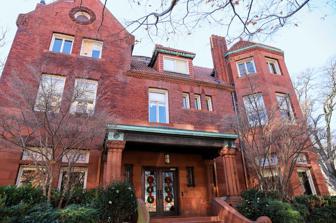
Building: Ginter House
Country: United States of America
Year built: 1892
Historic house in Virginia, United States Ginter House Ginter House, Richmond VA Location within Virginia Show map of Virginia Ginter House (the United States) Show map of the United States General information Location Richmond, Virginia Country United States Coordinates 37°32′28″N 77°26′5″W / 37.54111°N 77.43472°W / 37.54111; -77.43472 Current tenants Virginia Commonwealth University Completed 1892 Owner Virginia Commonwealth University Design and construction Architect(s) Harvey L. Page , William Winthrop Kent Website rvahub .com /2018 /06 /08 /must-see-rva-ginter-house Ginter House is the historic former residence of Lewis Ginter in Richmond, Virginia . Built in 1892, it is owned by Virginia Commonwealth University (VCU) and is home to the provost's office. It was used as Richmond's first public library from 1925 until 1930, was used as part of a school, and was the main administrative building on the Monroe Park, Virginia campus of VCU for more than 40 years. In September 2020, the University’s Board of Visitors voted to de-commemorate several buildings on campus named for members of the Confederacy including the Lewis Ginter house. The house is now simply known as the "VCU Administration Building". History The home was built from 1888 to 1892 for Ginter, a cigarette magnate and philanthropist who developed an area of Richmond's north side and built the Jefferson Hotel . Harvey L. Page and William Winthrop Kent were brought in from Washington, D.C. to design the home. It is three and one half stories high and includes a polygonal three-story tower. It uses brownstone at its base, pecked brownstone on the first floor, patterned brick, and stone panels. The roof employed Spanish tile. The home has a mahogany library and ironwork done by G. Krug and Sons . Ginter never married and lived in the home with John Pope, his younger business associate and long-time friend, and Ginter's niece Grace Arents. When Ginter died on October 2, 1897, the home and his fortune were left to Arents (1848-1926). Richmond Public Library and Richmond School of Social Work and Public Health In 1924, Ginter House became the first site for the newly founded Richmond Public Library . The home's library was used by students of the Richmond School of Social Work and Public Health which was established across the street in 1925 (now Founder's Hall). When the new Richmond library (aka Dooley Library) was opened in 1930, its books were moved to the new location and the Richmond School of Social Work and Public Health purchased Ginter House and property in 1930. It was used for its library, as classroom space and offices. It later became used only for administrative functions. The school became Richmond Professional Institute (RPI). It merged in 1968 with the Medical College of Virginia to become Virginia Commonwealth University. An east wing was added as part of a WPA project in 1939 and a west wing was added on to the back in 1949. Lewis Ginter An example of Richardsonian architecture , it is located on the corner of Shafer Street and West Franklin Street at 901 West Franklin Street. The home features decorative woodwork, ornate fireplaces, stained glass windows, leather wallpaper and wrought iron detailing. Summer residence In the late 19th century, Ginter built a large luxurious, Victorian-style mansion in Richmond's North Side for his summer home where he lived with John Pope. Westbrook had a tower, the top floor of which was used by the major as a private barbershop. The home was filled with dark wood paneling in oak, birch, mahogany and cherry. Fireplaces were constructed with imported tile in various designs and colors. It became a psychiatric hospital in 1911. The house was demolished in 1975. See also Lewis Ginter Botanical Garden Bloemendaal (residence) References